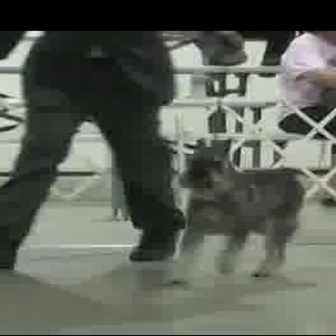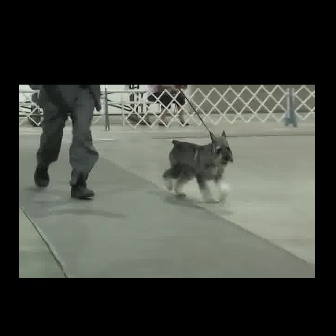
  Please identify the target specified by the bounding box [156,136,307,287] in the first image and locate it in the second image. Return the coordinates in [x_min,y_min,x_max,y_max] format.
Answer: [159,128,235,204]